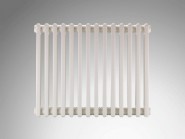
PURMO Röhrenradiator DELTA Laserline 5107, 7 Glieder, RAL 9016
Nabengröße 1 Zoll Gliedbaulänge 50 mm Farbton RAL 9016 max. Betriebsdruck 10 bar max. Betriebstemperatur 120 Gr.C Liefernachweis RETTIG Germany GmbH Postfach 1325 38688 Goslar Telefon +49(0)5324 808 0 Telefax +49(0)5324 808 999 www.purmo.de
Brand: PURMO
Category: Home & Garden > Household Appliances > Climate Control Appliances > Heating Radiators